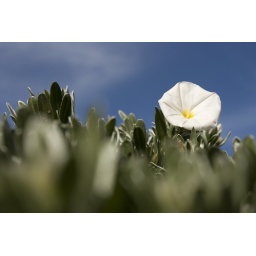
A sole white flower sprung among the shrub in the backyard